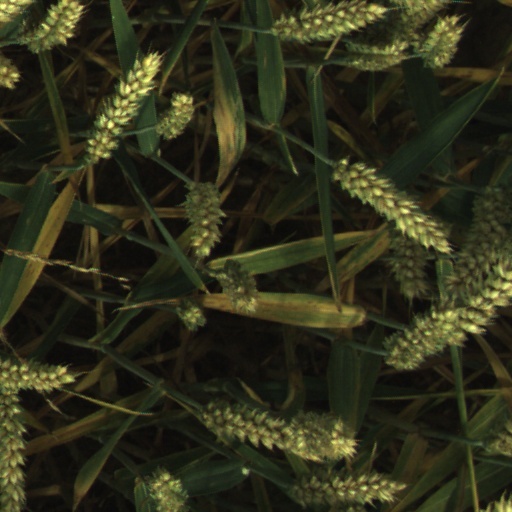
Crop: wheat